Henry Every

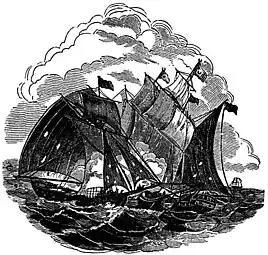
A woodcut from "The Pirates Own Book" showing the "Fancy" engaging the "Ganj-i-Sawai".

The six defendants—Joseph Dawson, 39 years old, from Yarmouth; Edward Forseith, 45, Newcastle upon Tyne; William May, 48, London; William Bishop, 20, Devon; James Lewis, 25, London; and John Sparkes, 19, London—were indicted on charges of committing piracy on "Ganj-i-Sawai", with the trial commencing on 19 October 1696 at the Old Bailey. The government assembled the most prominent judges in the country to attend the trial, consisting of presiding judge Sir Charles Hedges, Lieutenant of the High Court of Admiralty; Sir John Holt, Chief Justice of the King's Bench; Sir George Treby, Chief Justice of the Common Pleas; and six other prominent judges. Other than Joseph Dawson, all the pirates pleaded not guilty.